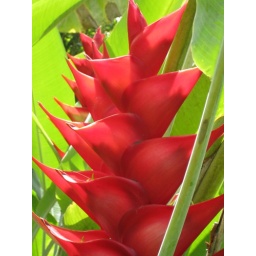
Day 5 - Garden plant at a fruit orchard in the Daintree region